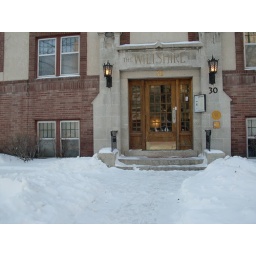
Andy had enough of my tom foolery, and took me home to my grand castle in the sky.